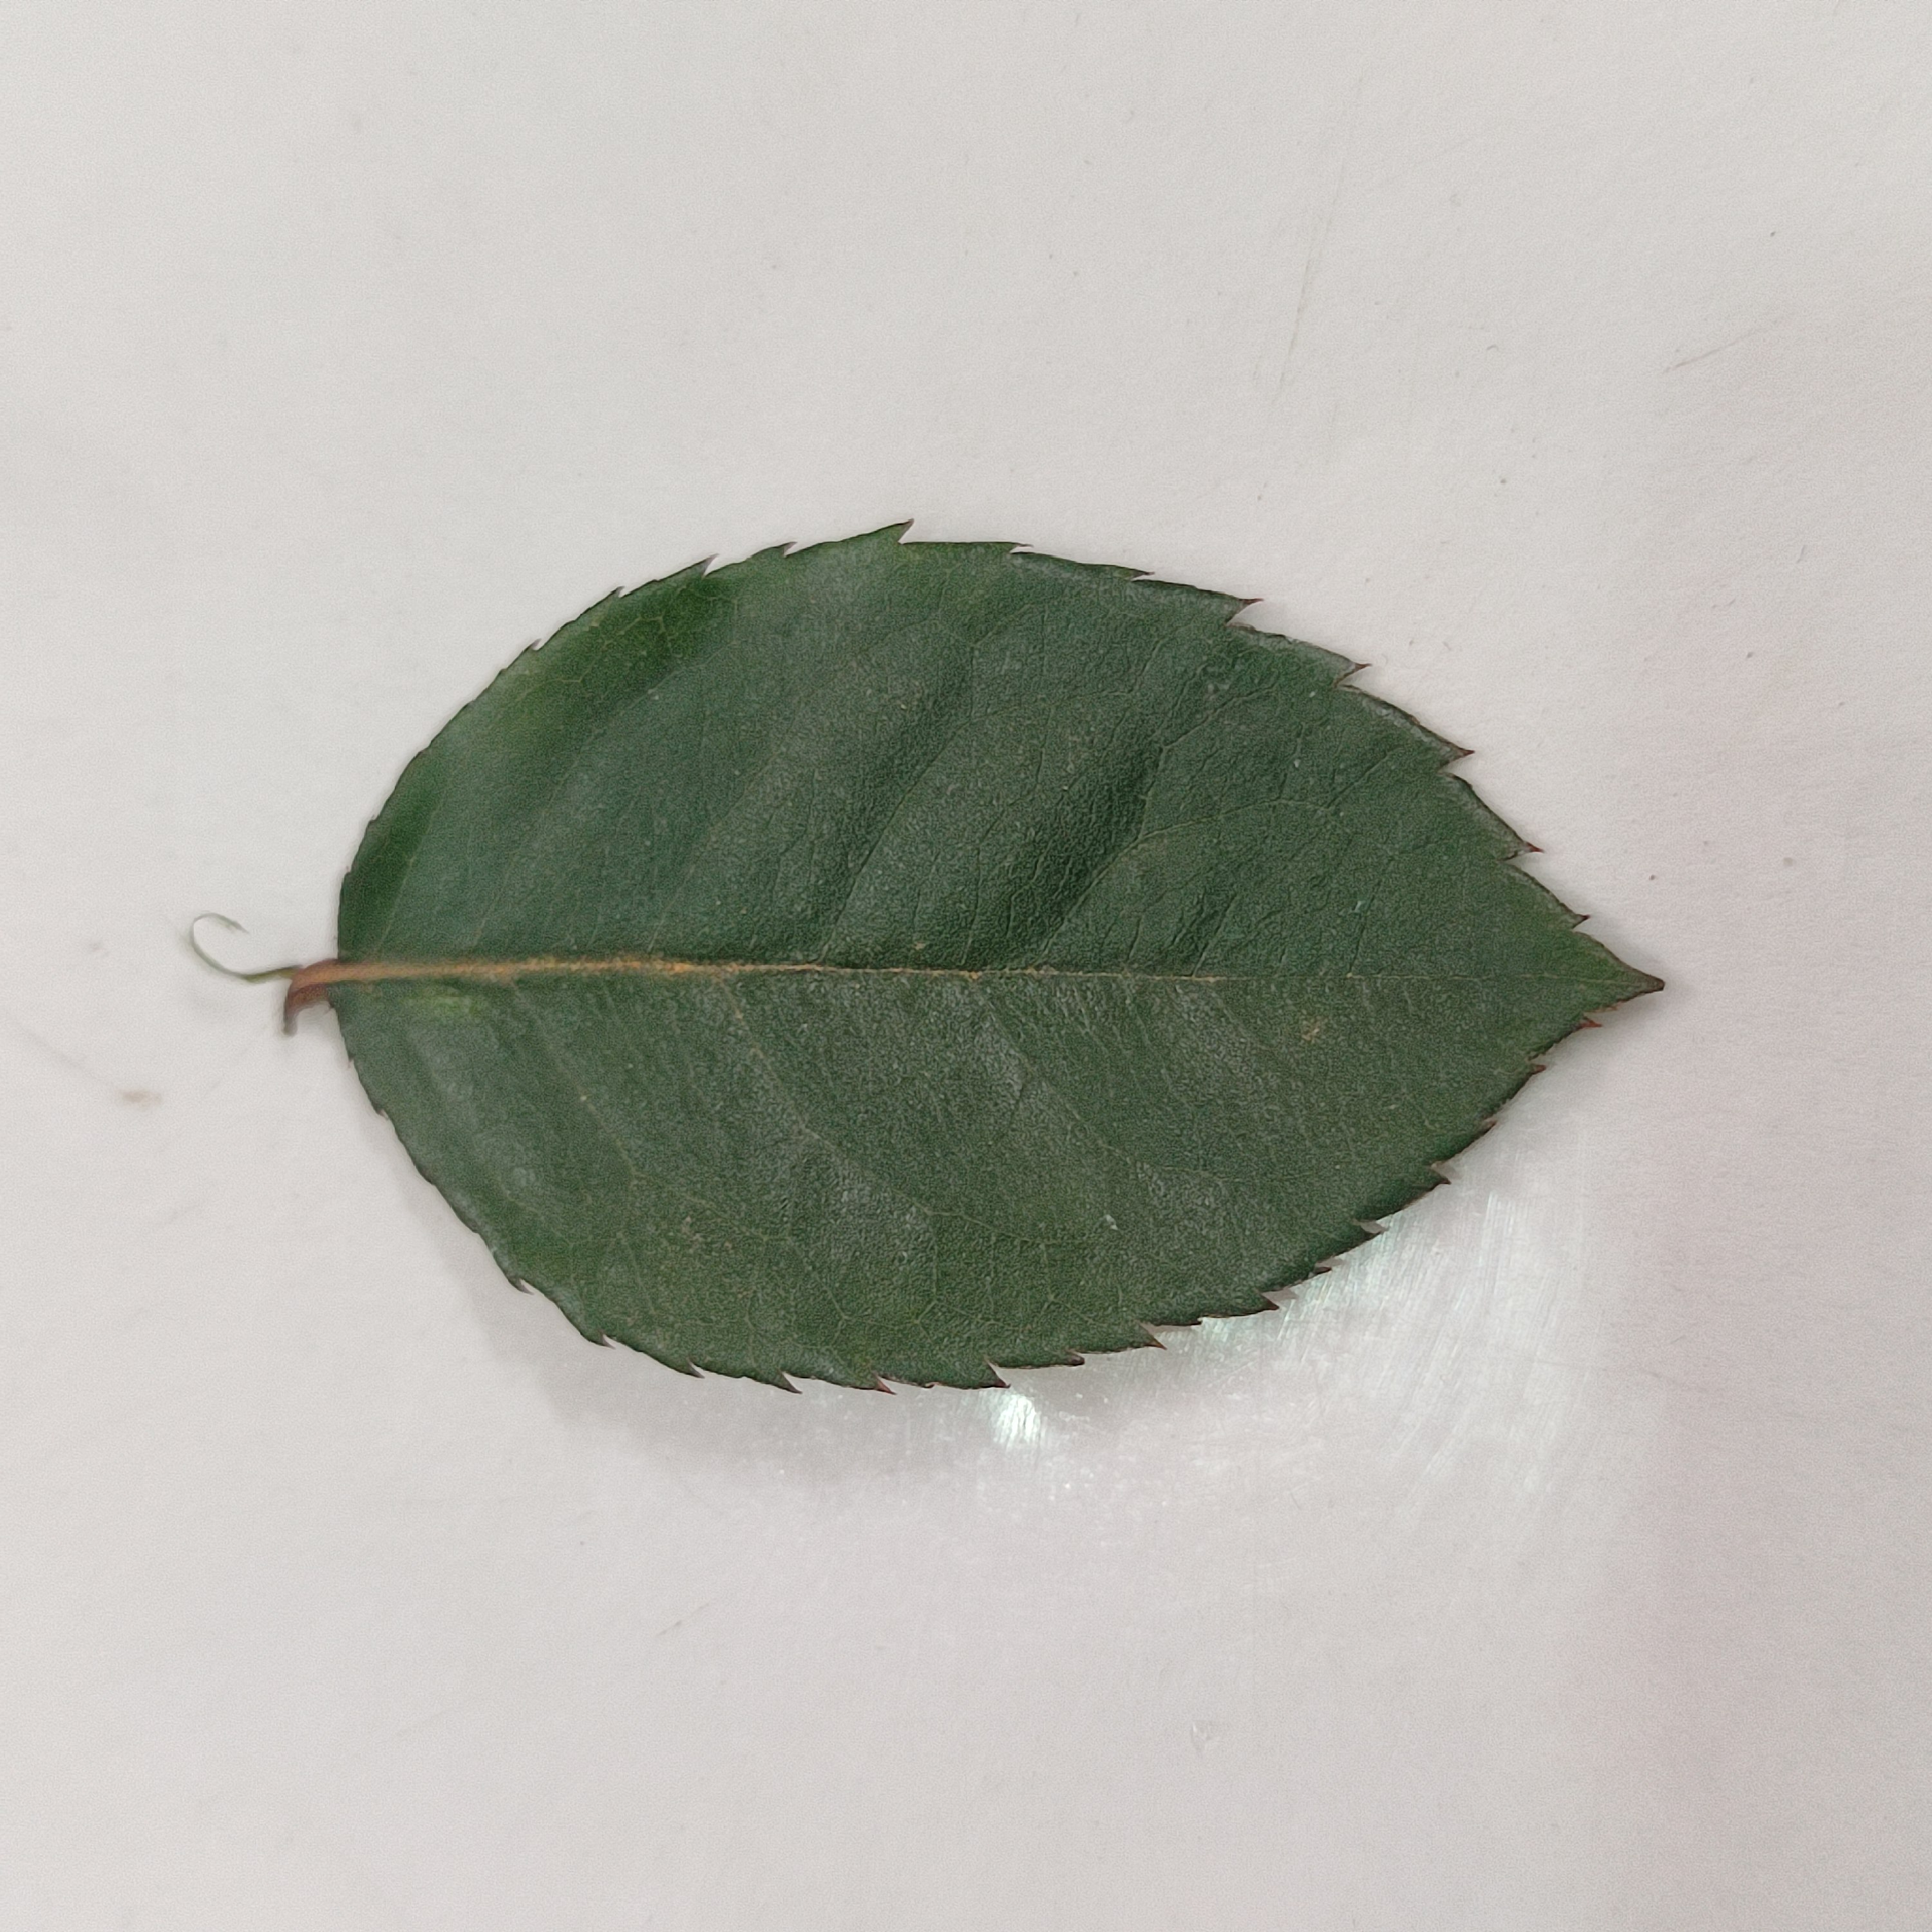
Label: Healthy Leaf